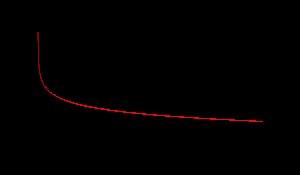
Le format FASTQ est un format de fichier texte permettant de stocker à la fois des séquences biologiques et les scores de qualité associés. La séquence et le score sont chacune codées avec un seul caractère ASCII. Ce format a été initialement développé par le Wellcome Trust Sanger Institute afin de lier un fichier de séquence au format FASTA aux données de qualité correspondantes mais est récemment devenu le standard de facto pour le stockage des sorties de séquenceurs à haut débit.